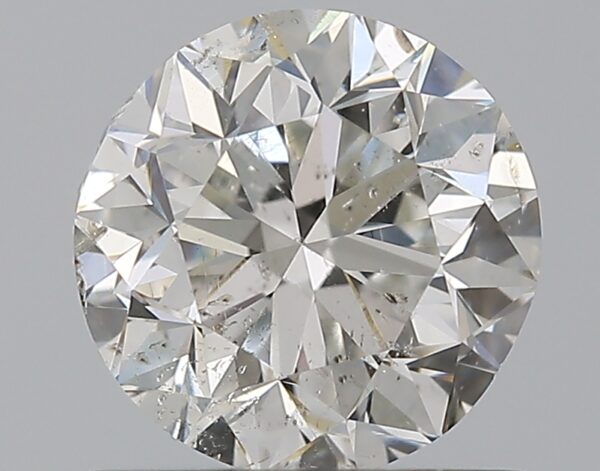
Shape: round
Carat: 1
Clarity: SI2
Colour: H
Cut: F
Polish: VG
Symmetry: GD
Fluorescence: F
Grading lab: GIA
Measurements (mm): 6 x 6.12 x 4.09